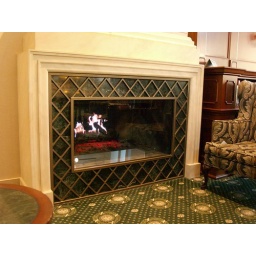
This faux fireplace has an video image of a fire playing on a screen in the back.